Deforestation in Central America

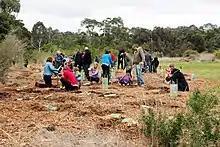
The image depicts an environmental activist organization promoting growth of trees, through planting them in this area. This in turn presents, a possible course of action when attempting to combat deforestation processes.

It is found throughout studies and research that most individuals in Central America still depend on wood and charcoal as their primary fuel source. Hence, displaying how reducing the effective ability to reverse the problem of deforestation in the region could run into implications. However, it is advised from organizations like Conservation International, Trees for the Future and Rainforest Alliance, that regions of the Central America's should promote the replanting of trees in the region. This could be a potential push in the right direction, as this method could help in maintaining balance and reducing carbon emission to the environment. It should be noted and made aware, that the government could also take a course of action to further develop a campaign that promotes local residence in planting more trees and conservation to reduce deforestation. Also, it is strongly advised from various organizations and government parties, that the government should develop policies that protect the locals and grant them land ownership rights for them to fight for their rights and reduce drug trafficking in the region. In addition, other government parties and organizations previously mentioned are vocalizing that local and national governments should regulate the logging practices that are conducted in the areas to ensure that they are replanting trees and maintaining ecological balance. Furthermore, it is suggested that the government, in collaborations with other organizations, should empower the locals towards conservation of local resources through education, creation of jobs, and a proper justice system, among others. Also, regions of the central America's are constantly reminded and heavily advised to promote a sustainable rural economy through agroforestry with cocoa farming.